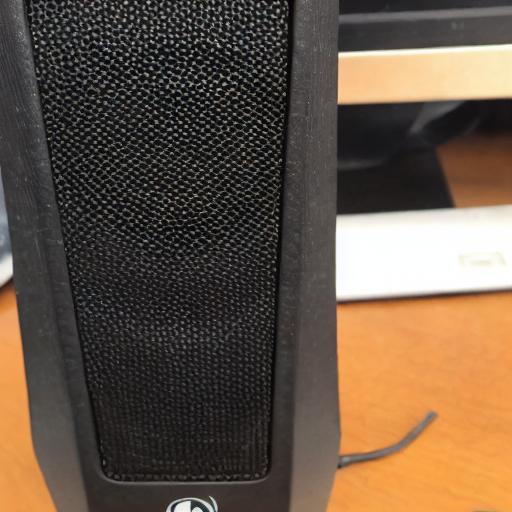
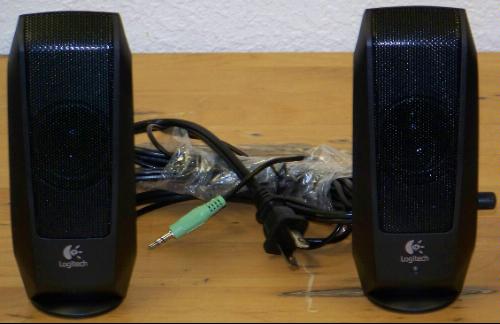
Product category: speaker
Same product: no